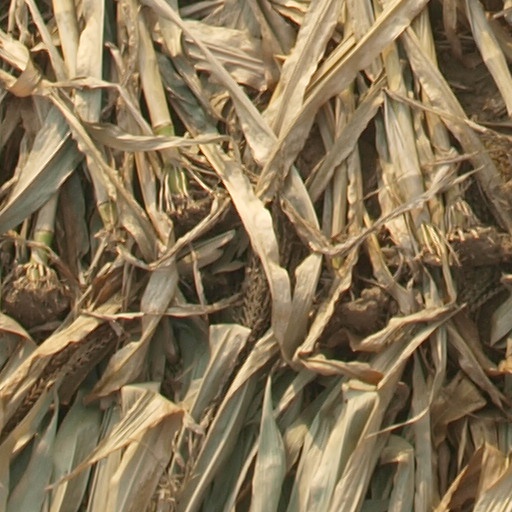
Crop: maize; corn